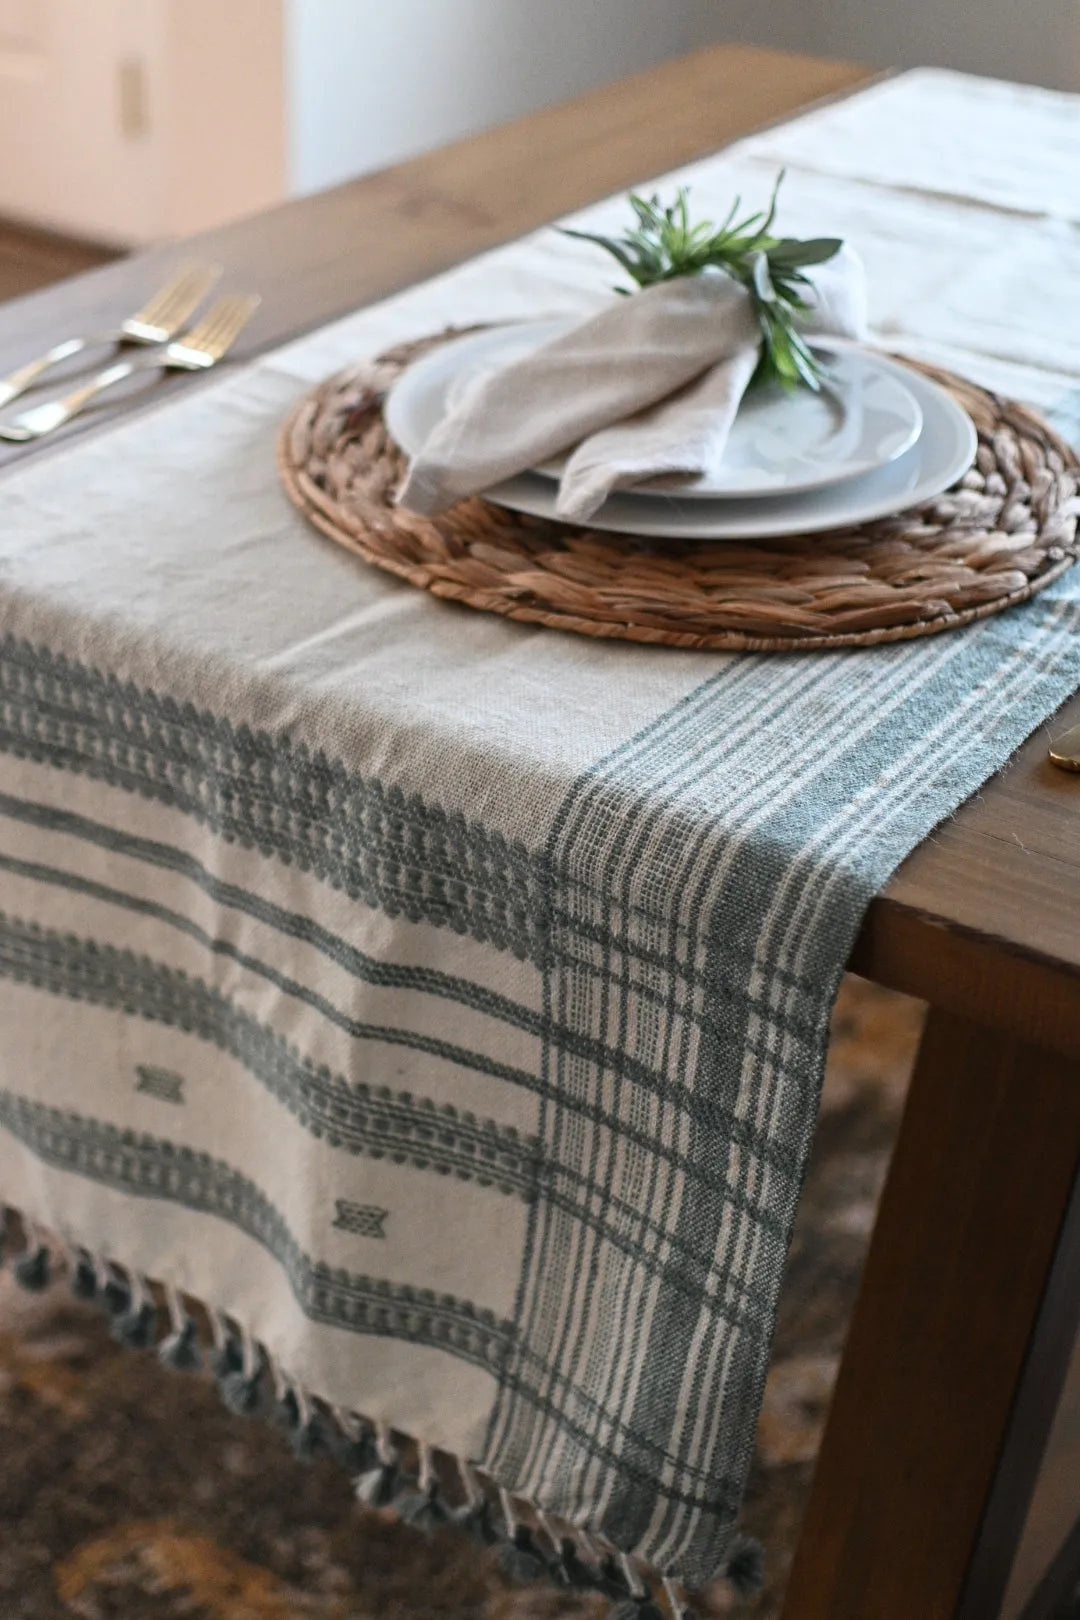
Bhujodi Table Runner - Blue and Cream
Experience timeless elegance with our handcrafted Bhujodi Table Runner. Intricate patterns and traditional craftsmanship celebrate Indian weaving heritage. Made from premium natural fibers for durability and luxurious texture. Versatile earthy tones and detailed design complement any table setting, rustic or modern. Each piece is unique, reflecting the artistry of its maker. Details: Material: Handwoven Indian Vintage Wool Dimensions: 18” x 92” long Care: Spot clean or dry clean recommended Elevate your dining experience with this timeless piece that tells a story of tradition and artistry.
Brand: MVLL
Category: Home & Garden > Linens & Bedding > Table Linens > Table Runners